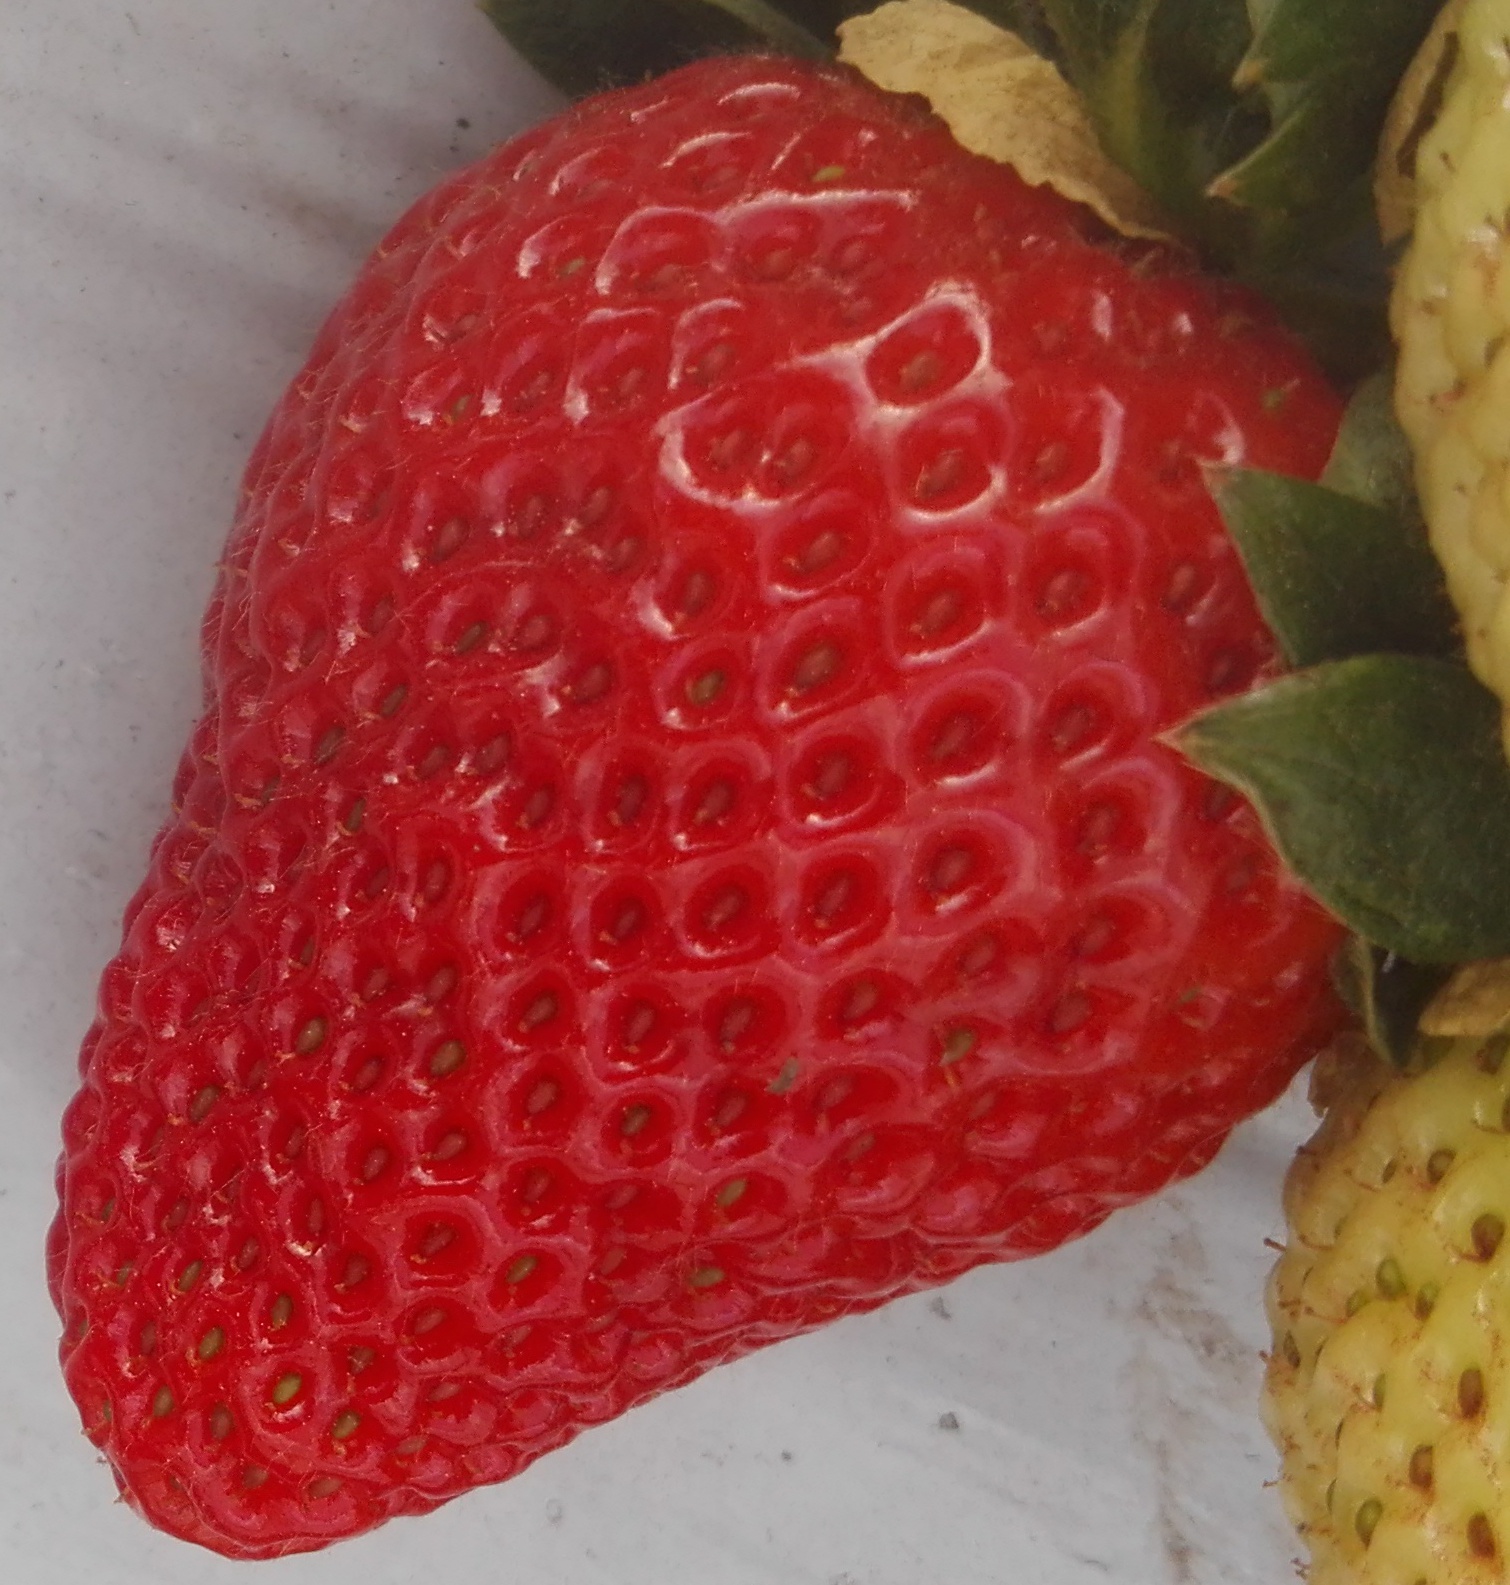
Label: Strawberry